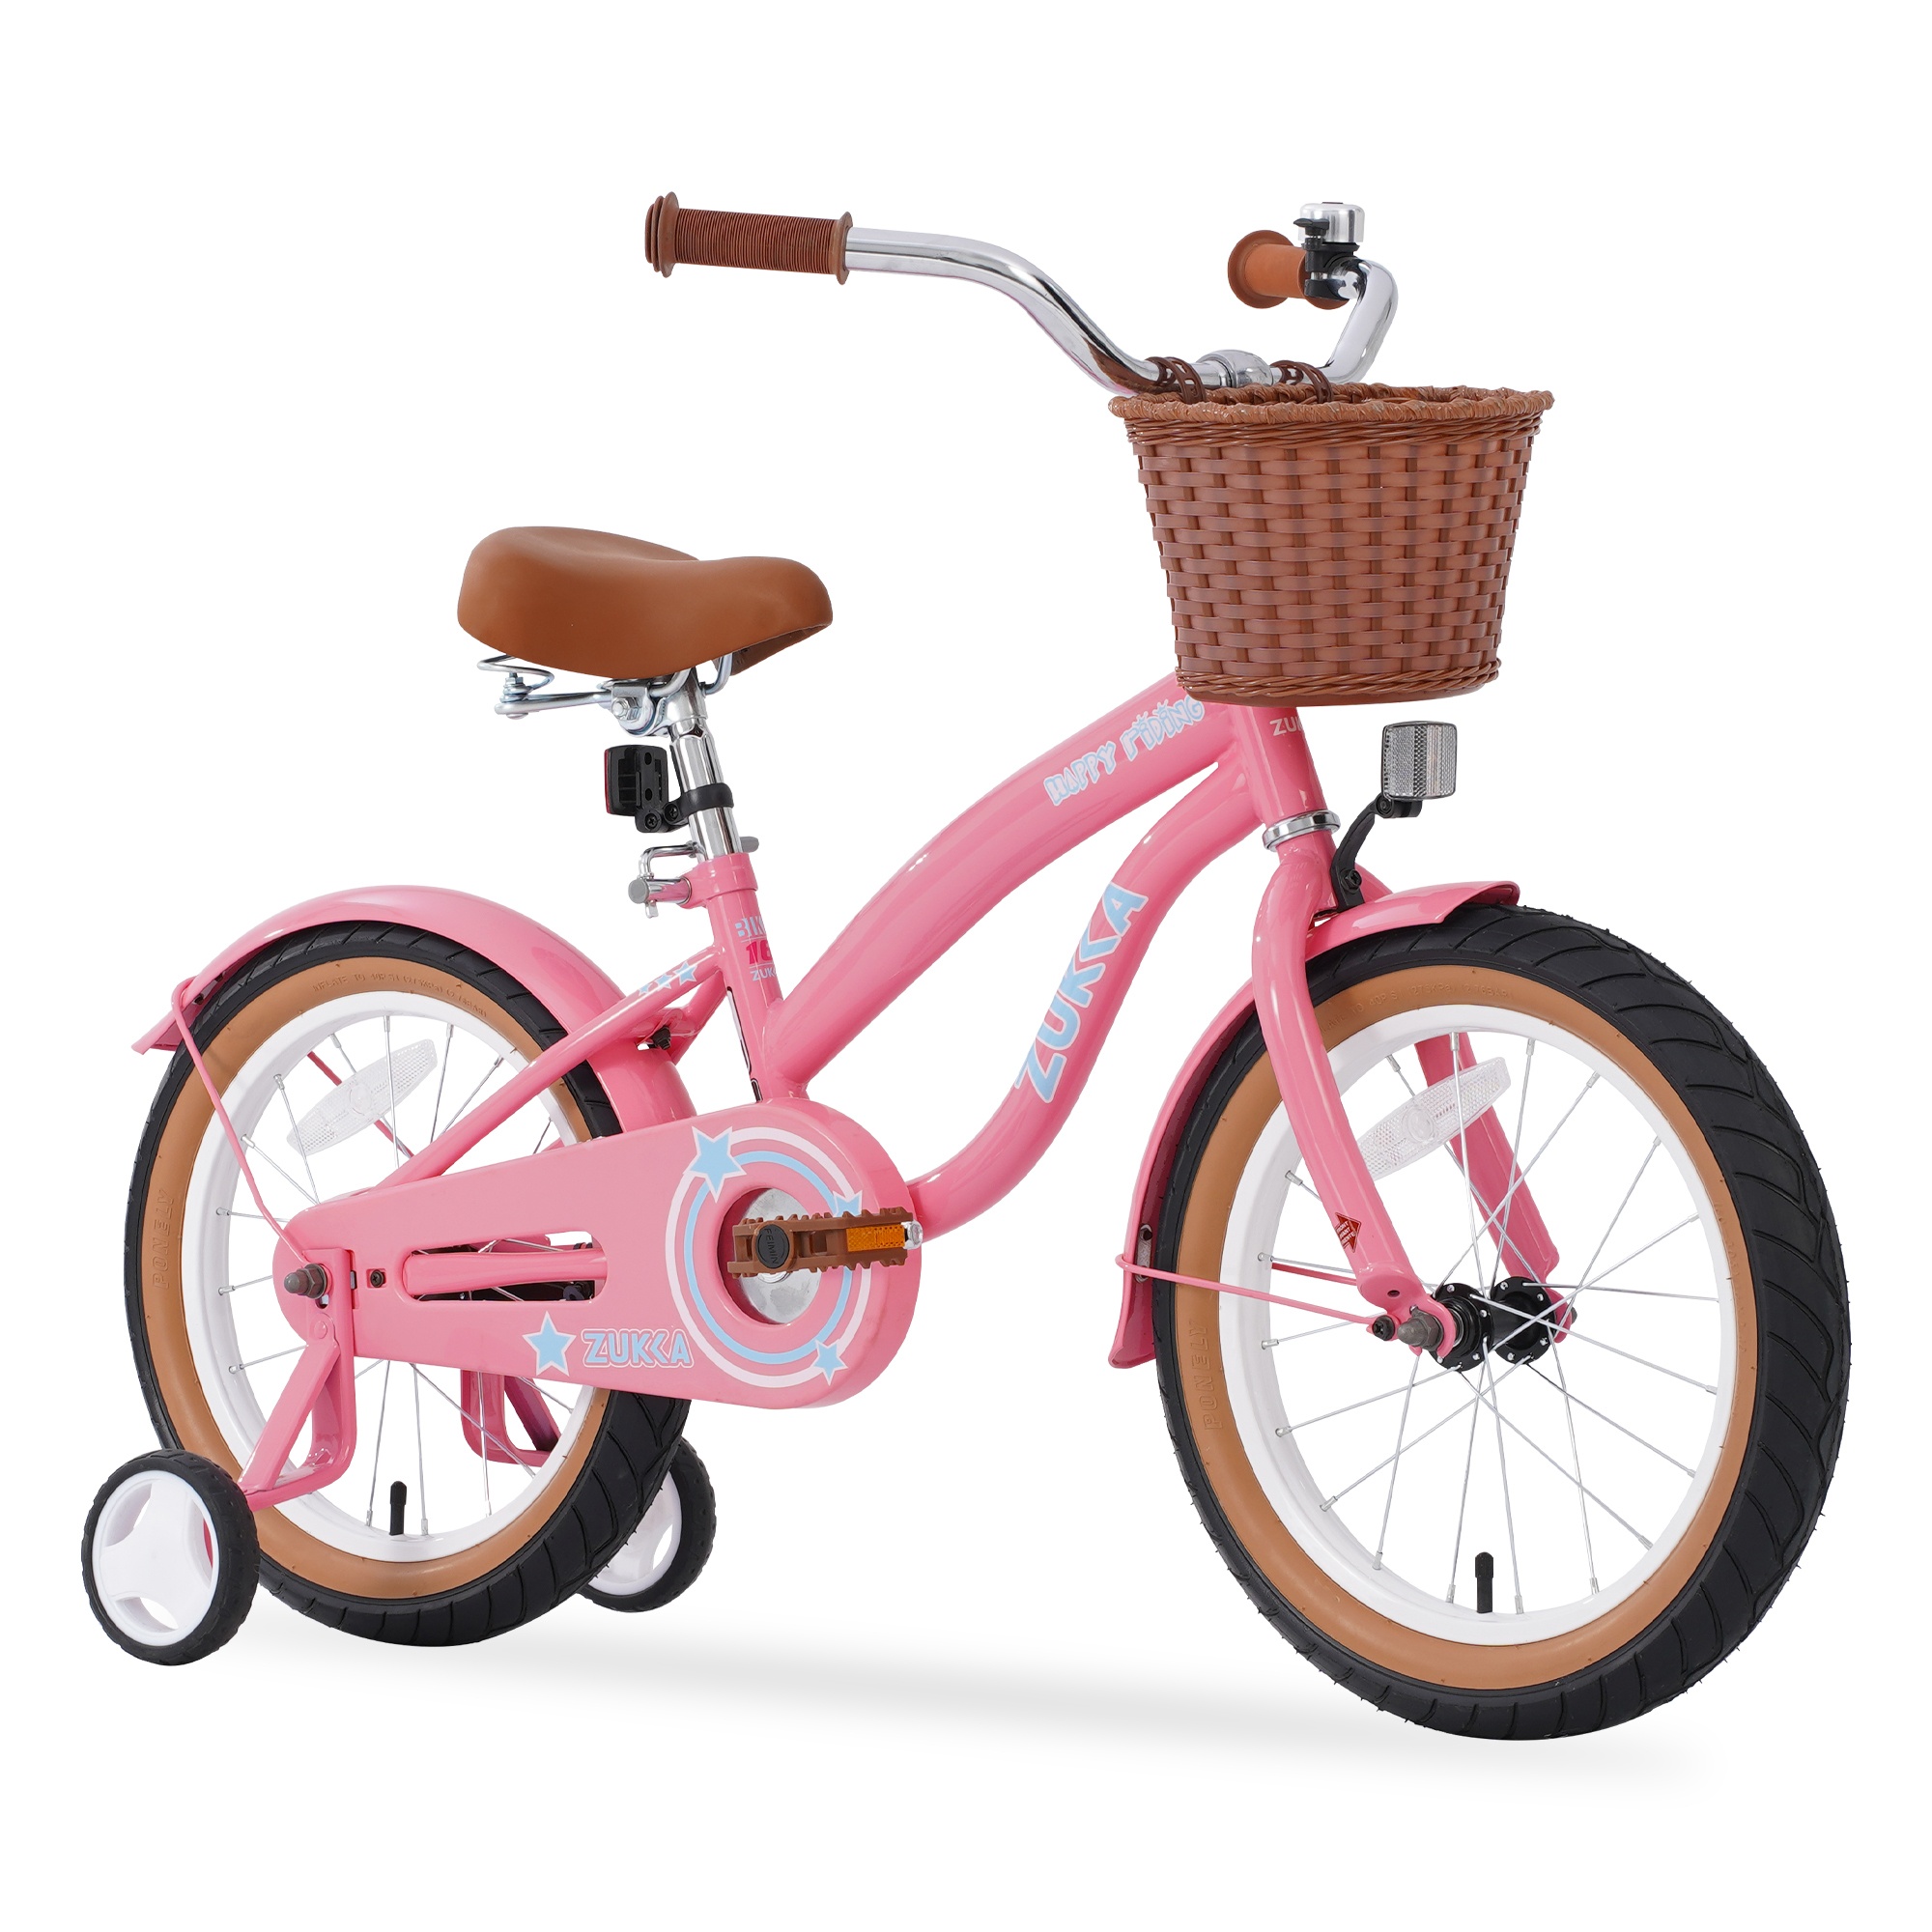
Multiple Colors,Girls Bike For 4 7Years Old Kids,16 Inch Wheel ,Training Wheels Included Cycling Pink Garden & Outdoor Steel
Name: Multiple Colors,Girls Bike for 4-7Years Old Kids,16 inch wheel ,Training Wheels Included Description: Product Details Bike Type 16 inch Girls Bike Age Range (Description) 4-7 years old Number of Speed Single Speed Wheel Size 16 inch wheel Frame Material Steel Frame Suspension Type NO Features With Training wheel Color Pink Characteristics: This bike is sturdy and firm with its durable steel frame,and it creates an extremely secure environment for your child with its rear coaster brake. Training wheels security and stability height-adjustable saddle&handlebar,caters to the physiological needs of your child at different stages. This bike has16*2.4 anti-skid tires provide kids more stability and comfort. ,excellent traction shock absorption fit al-terrain adventures This girls bike complies with the Cpc standards. Features a very cute basket for kids to pack toys or snacks, for them to have a great time with their friends. This bike comes with around 85% assembled body and the basic assembly tools,which will make the assemble more easier and relaxed. Category: Outdoor Bikes Is This Item Customized: No Place of Origin: China Lithium Battery Contained: No Assembled Length: 43.31(in) Assembled Width: 20.87(in) Assembled Height: 33.46(in) Assembled Weight: 24.25(lb) Package Weight: 26.46(lb) Package Length: 36.22(in) Package Width: 7.87(in) Package Height: 18.11(in) Sport or Fitness Type: Cycling Main Color: Pink Use Case: Garden & Outdoor Main Material: Steel
Brand: zukka
Category: Toys & Games > Toys > Riding Toys > Wagons